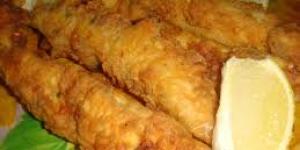
pescado frito con chile de arbol en disco